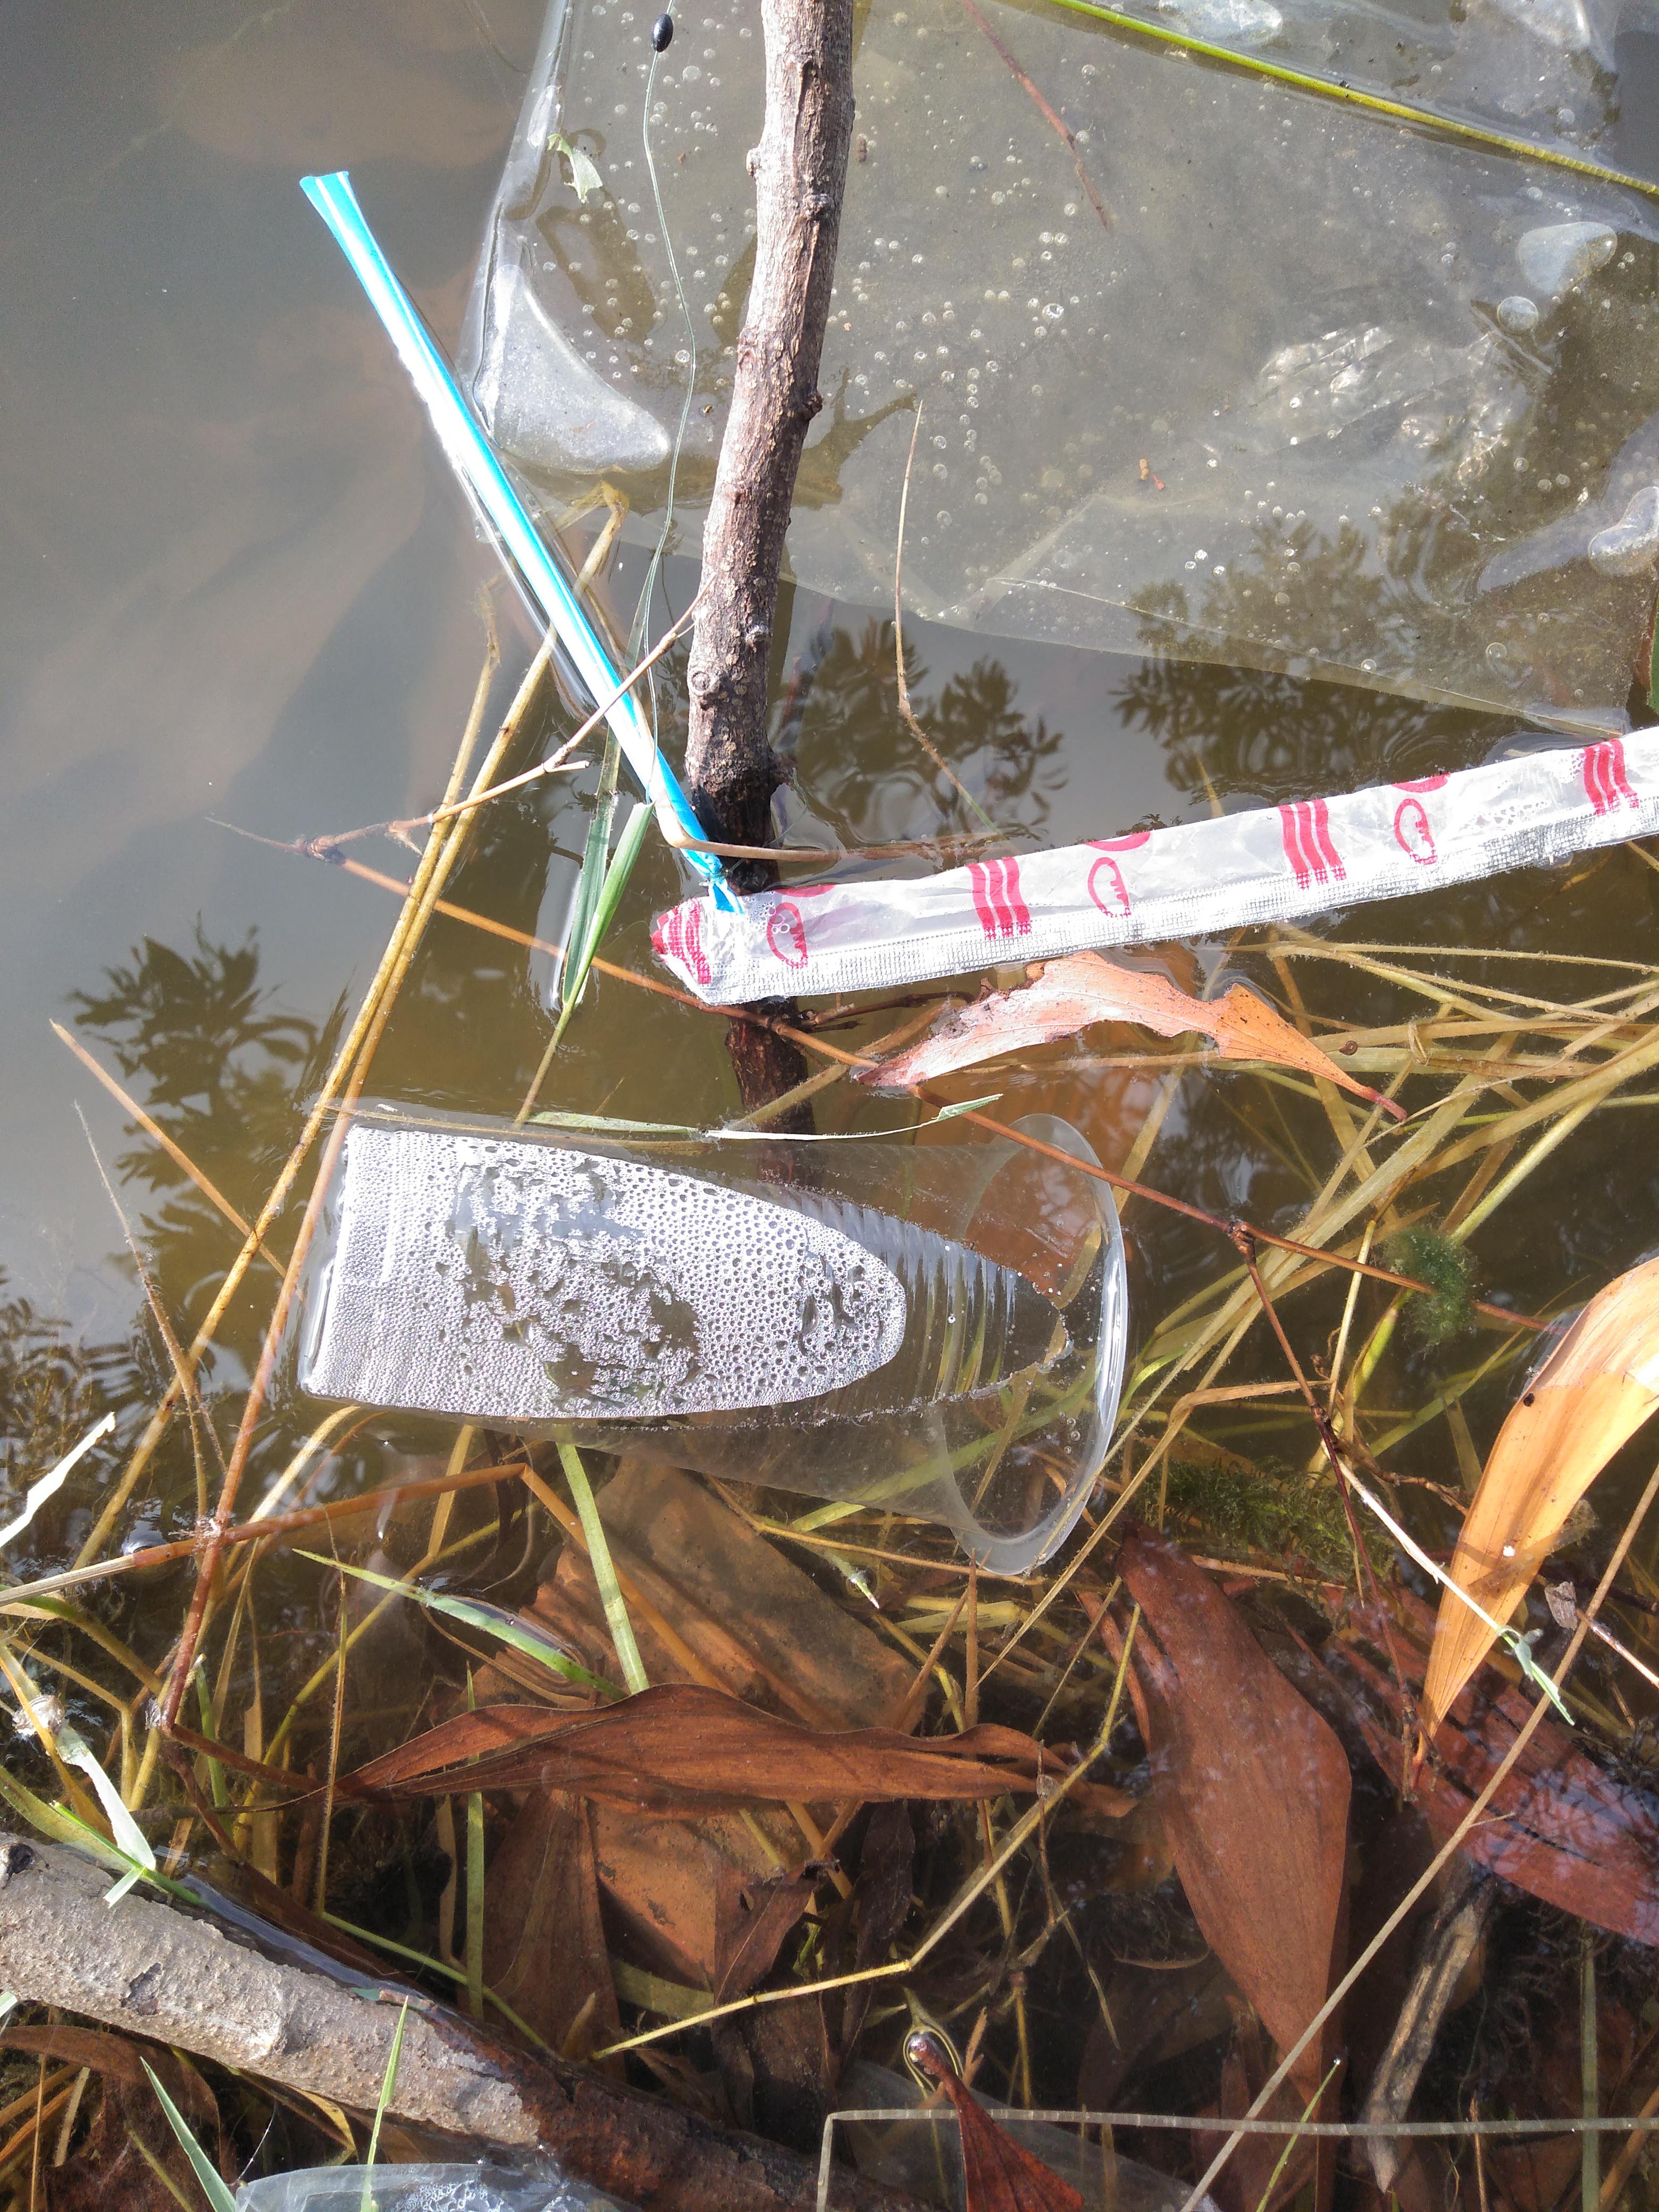
Object: Plastic straw (Straw)

Object: Plastic film (Plastic bag & wrapper)

Object: Plastic film (Plastic bag & wrapper)

Object: Disposable plastic cup (Cup)

Object: Plastic film (Plastic bag & wrapper)

Object: Plastic film (Plastic bag & wrapper)